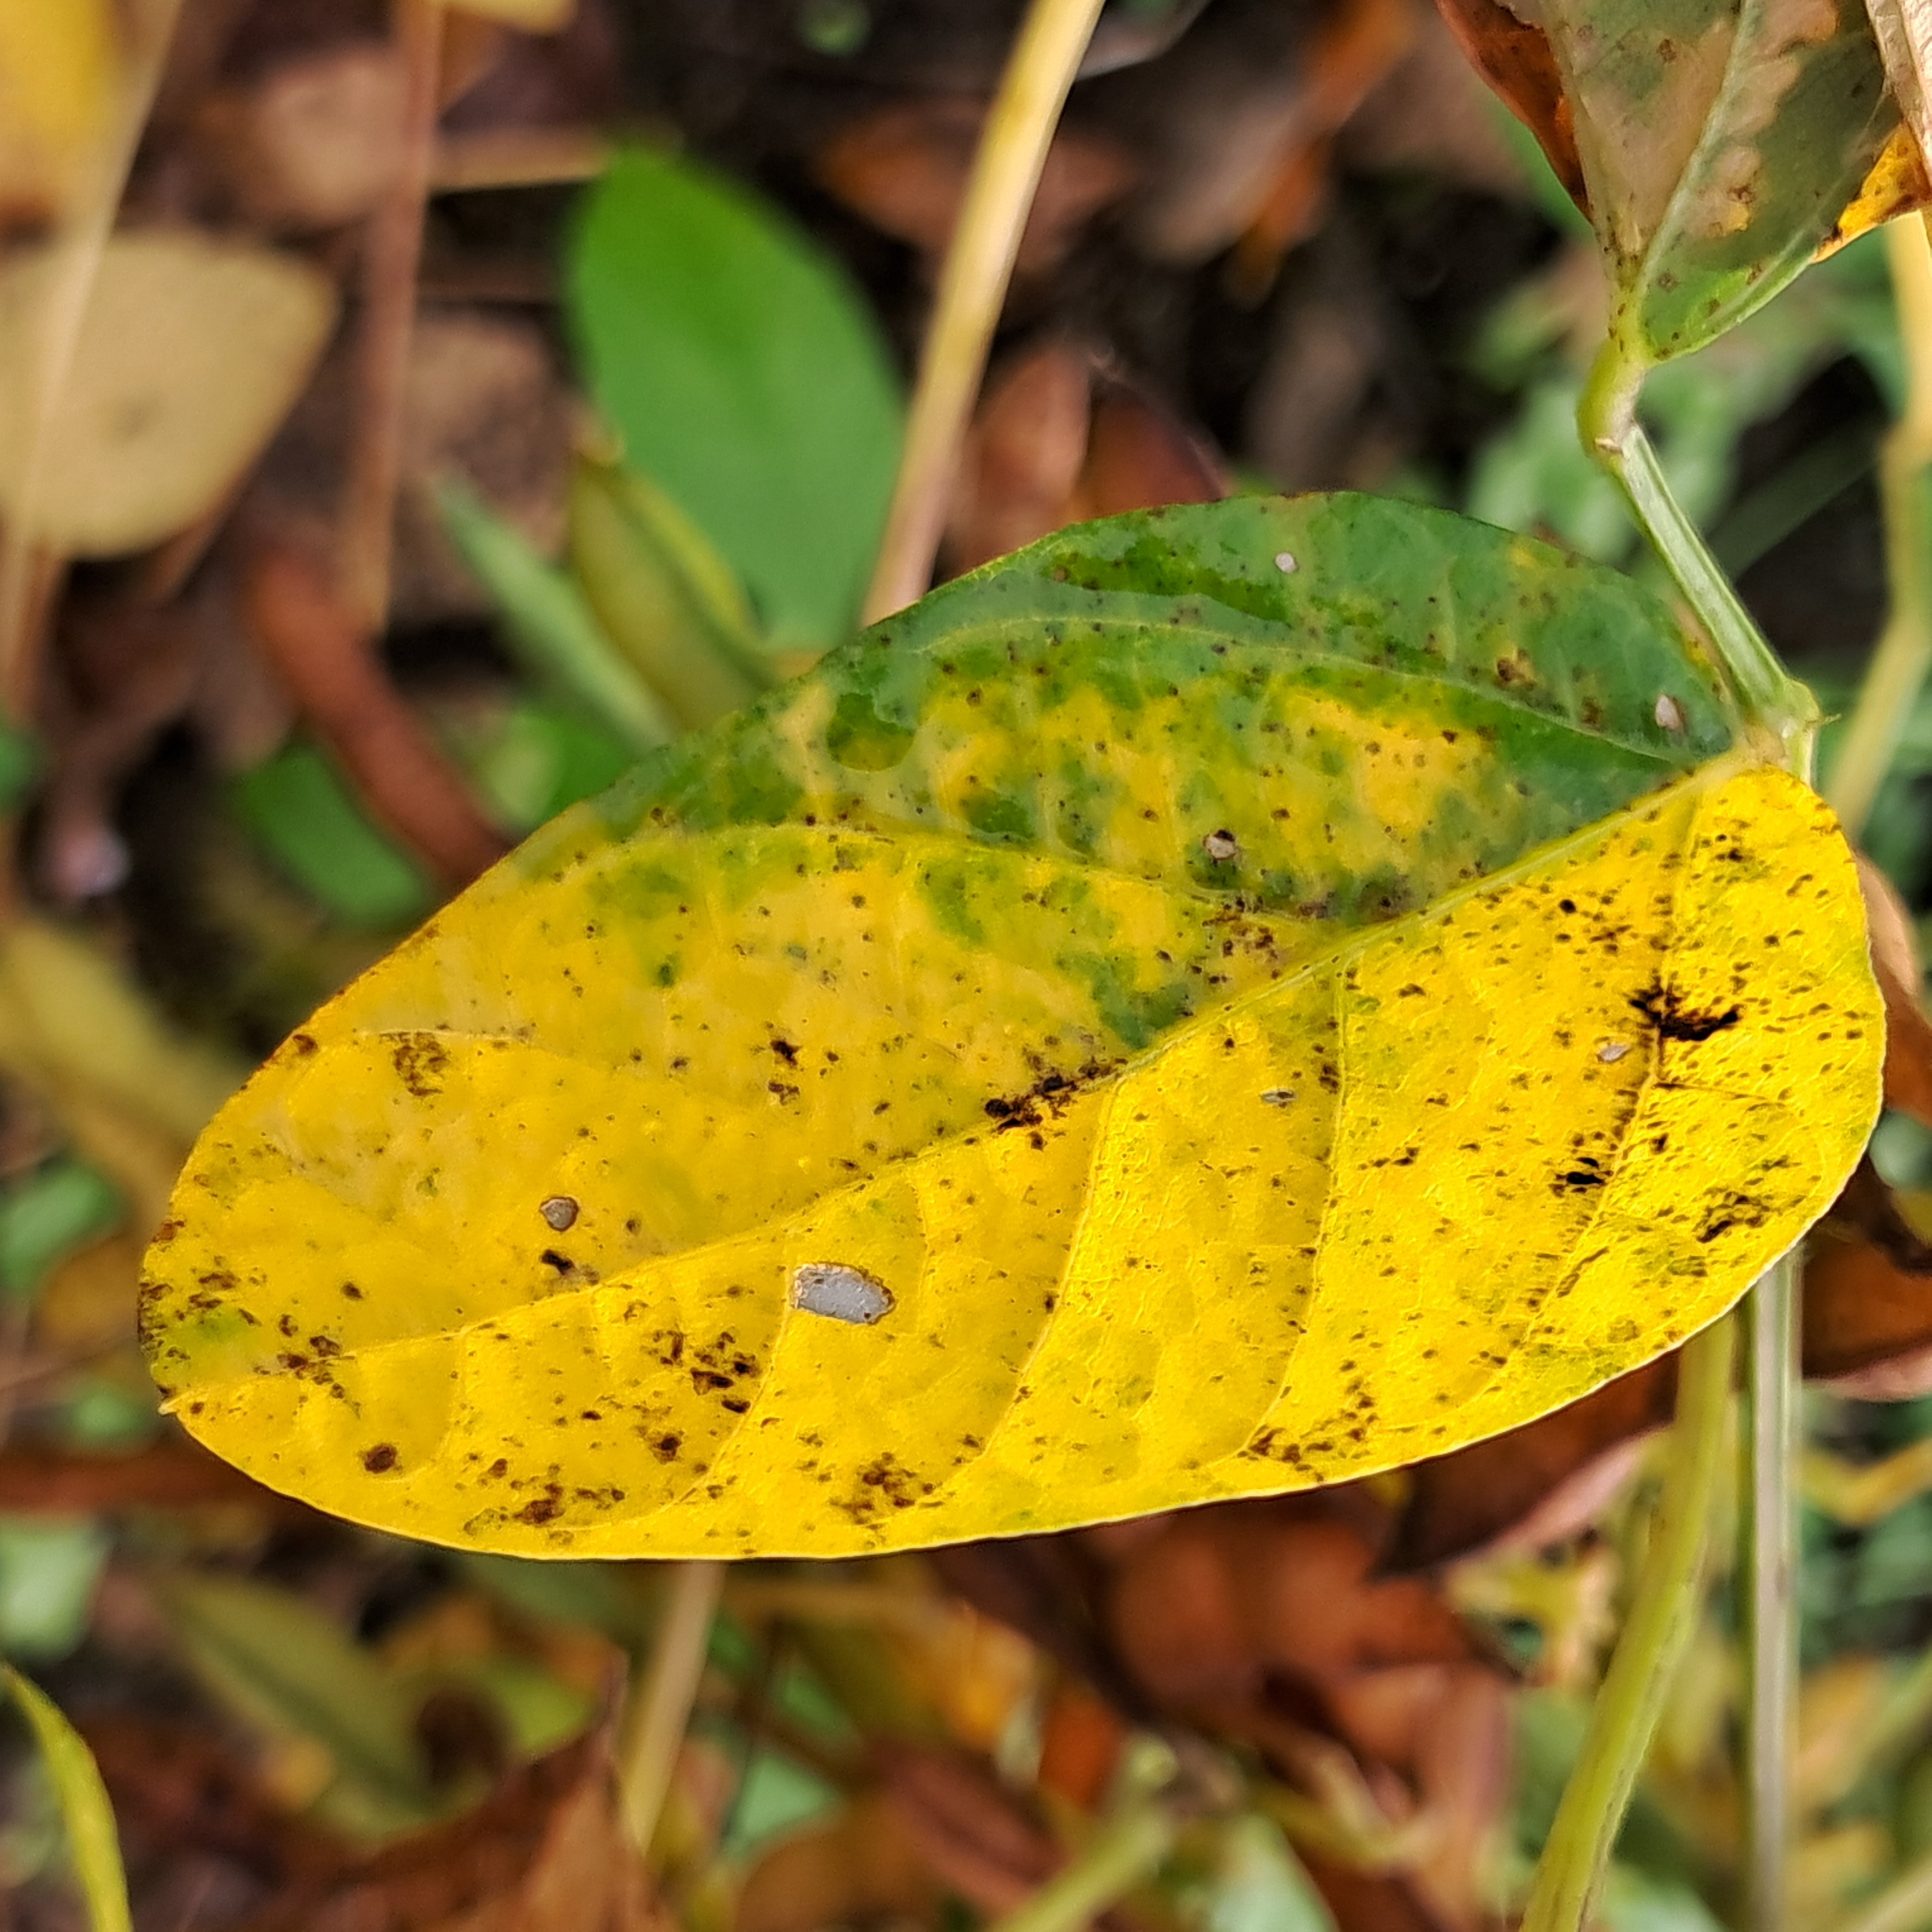
Label: Rust